Srednja Vas v Bohinju

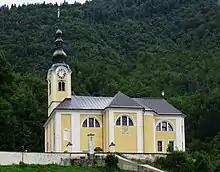
Saint Martin's Church

The parish church in the village is dedicated to Saint Martin. It is a Baroque church built over medieval foundations. The church has a fresco behind the main altar painted by Franc Jelovšek in 1755 and two additional exterior frescoes by Jelovšek. Other frescoes and paintings in the church were created by Matija Koželj (1842–1917) and Matevž Langus (1792–1855).